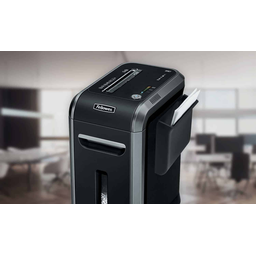
Label: paper